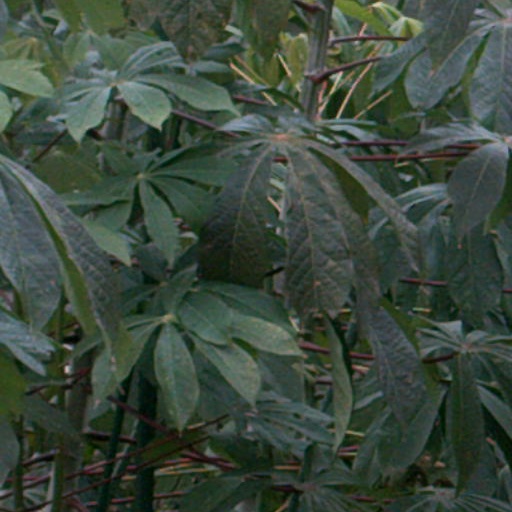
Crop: cassava